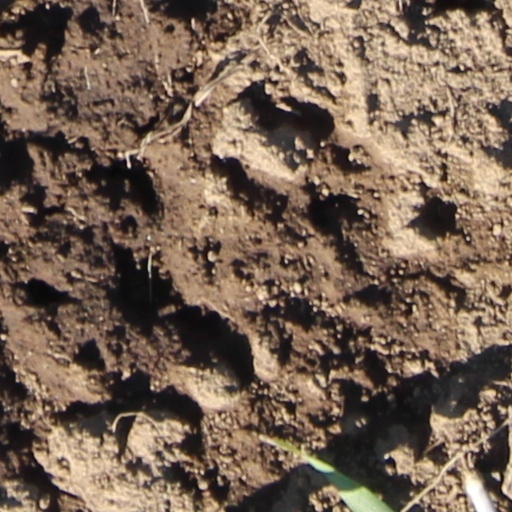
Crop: wheat